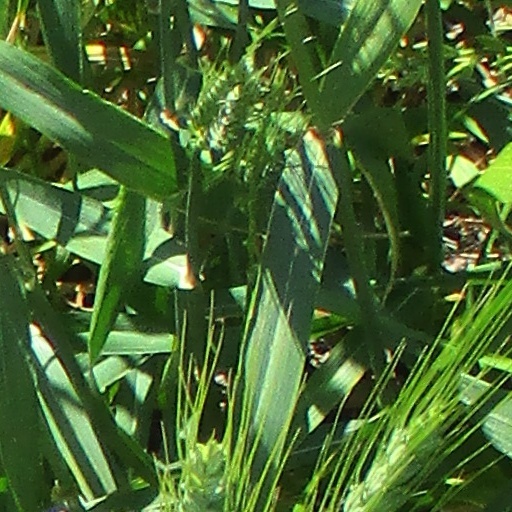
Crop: wheat